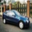
Label: automobile